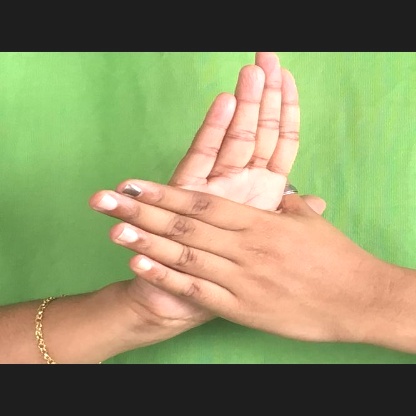
Mudra: Chakra